Runmarö

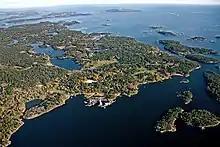
View of the Stockholm archipelago

Runmarö is an island located in the Stockholm archipelago in Sweden. The island is known for its many species of orchids (at least 27 different kinds) and 9 marshy lakes.